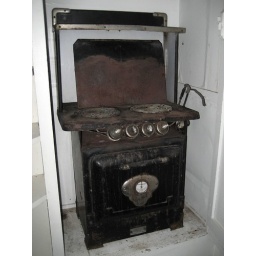
Little stove in the cabinet